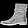
Label: Ankle boot